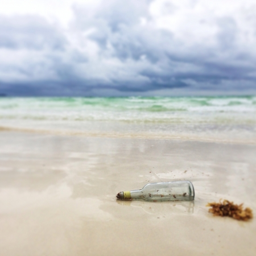
bottle washed away to the shore